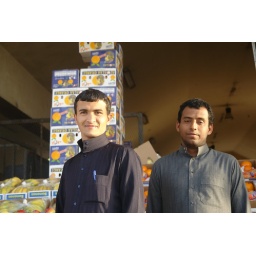
At the fruit wholesale market in Riyadh